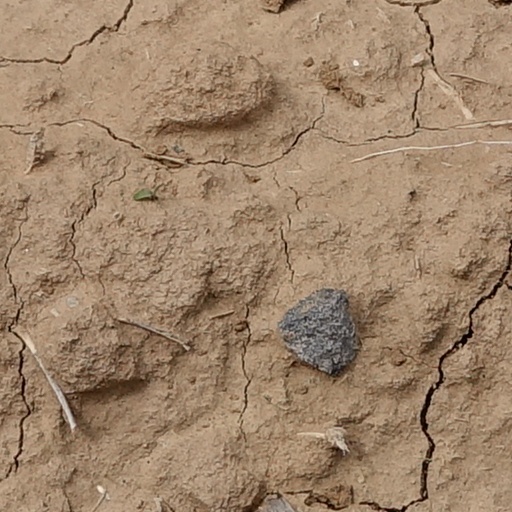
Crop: wheat